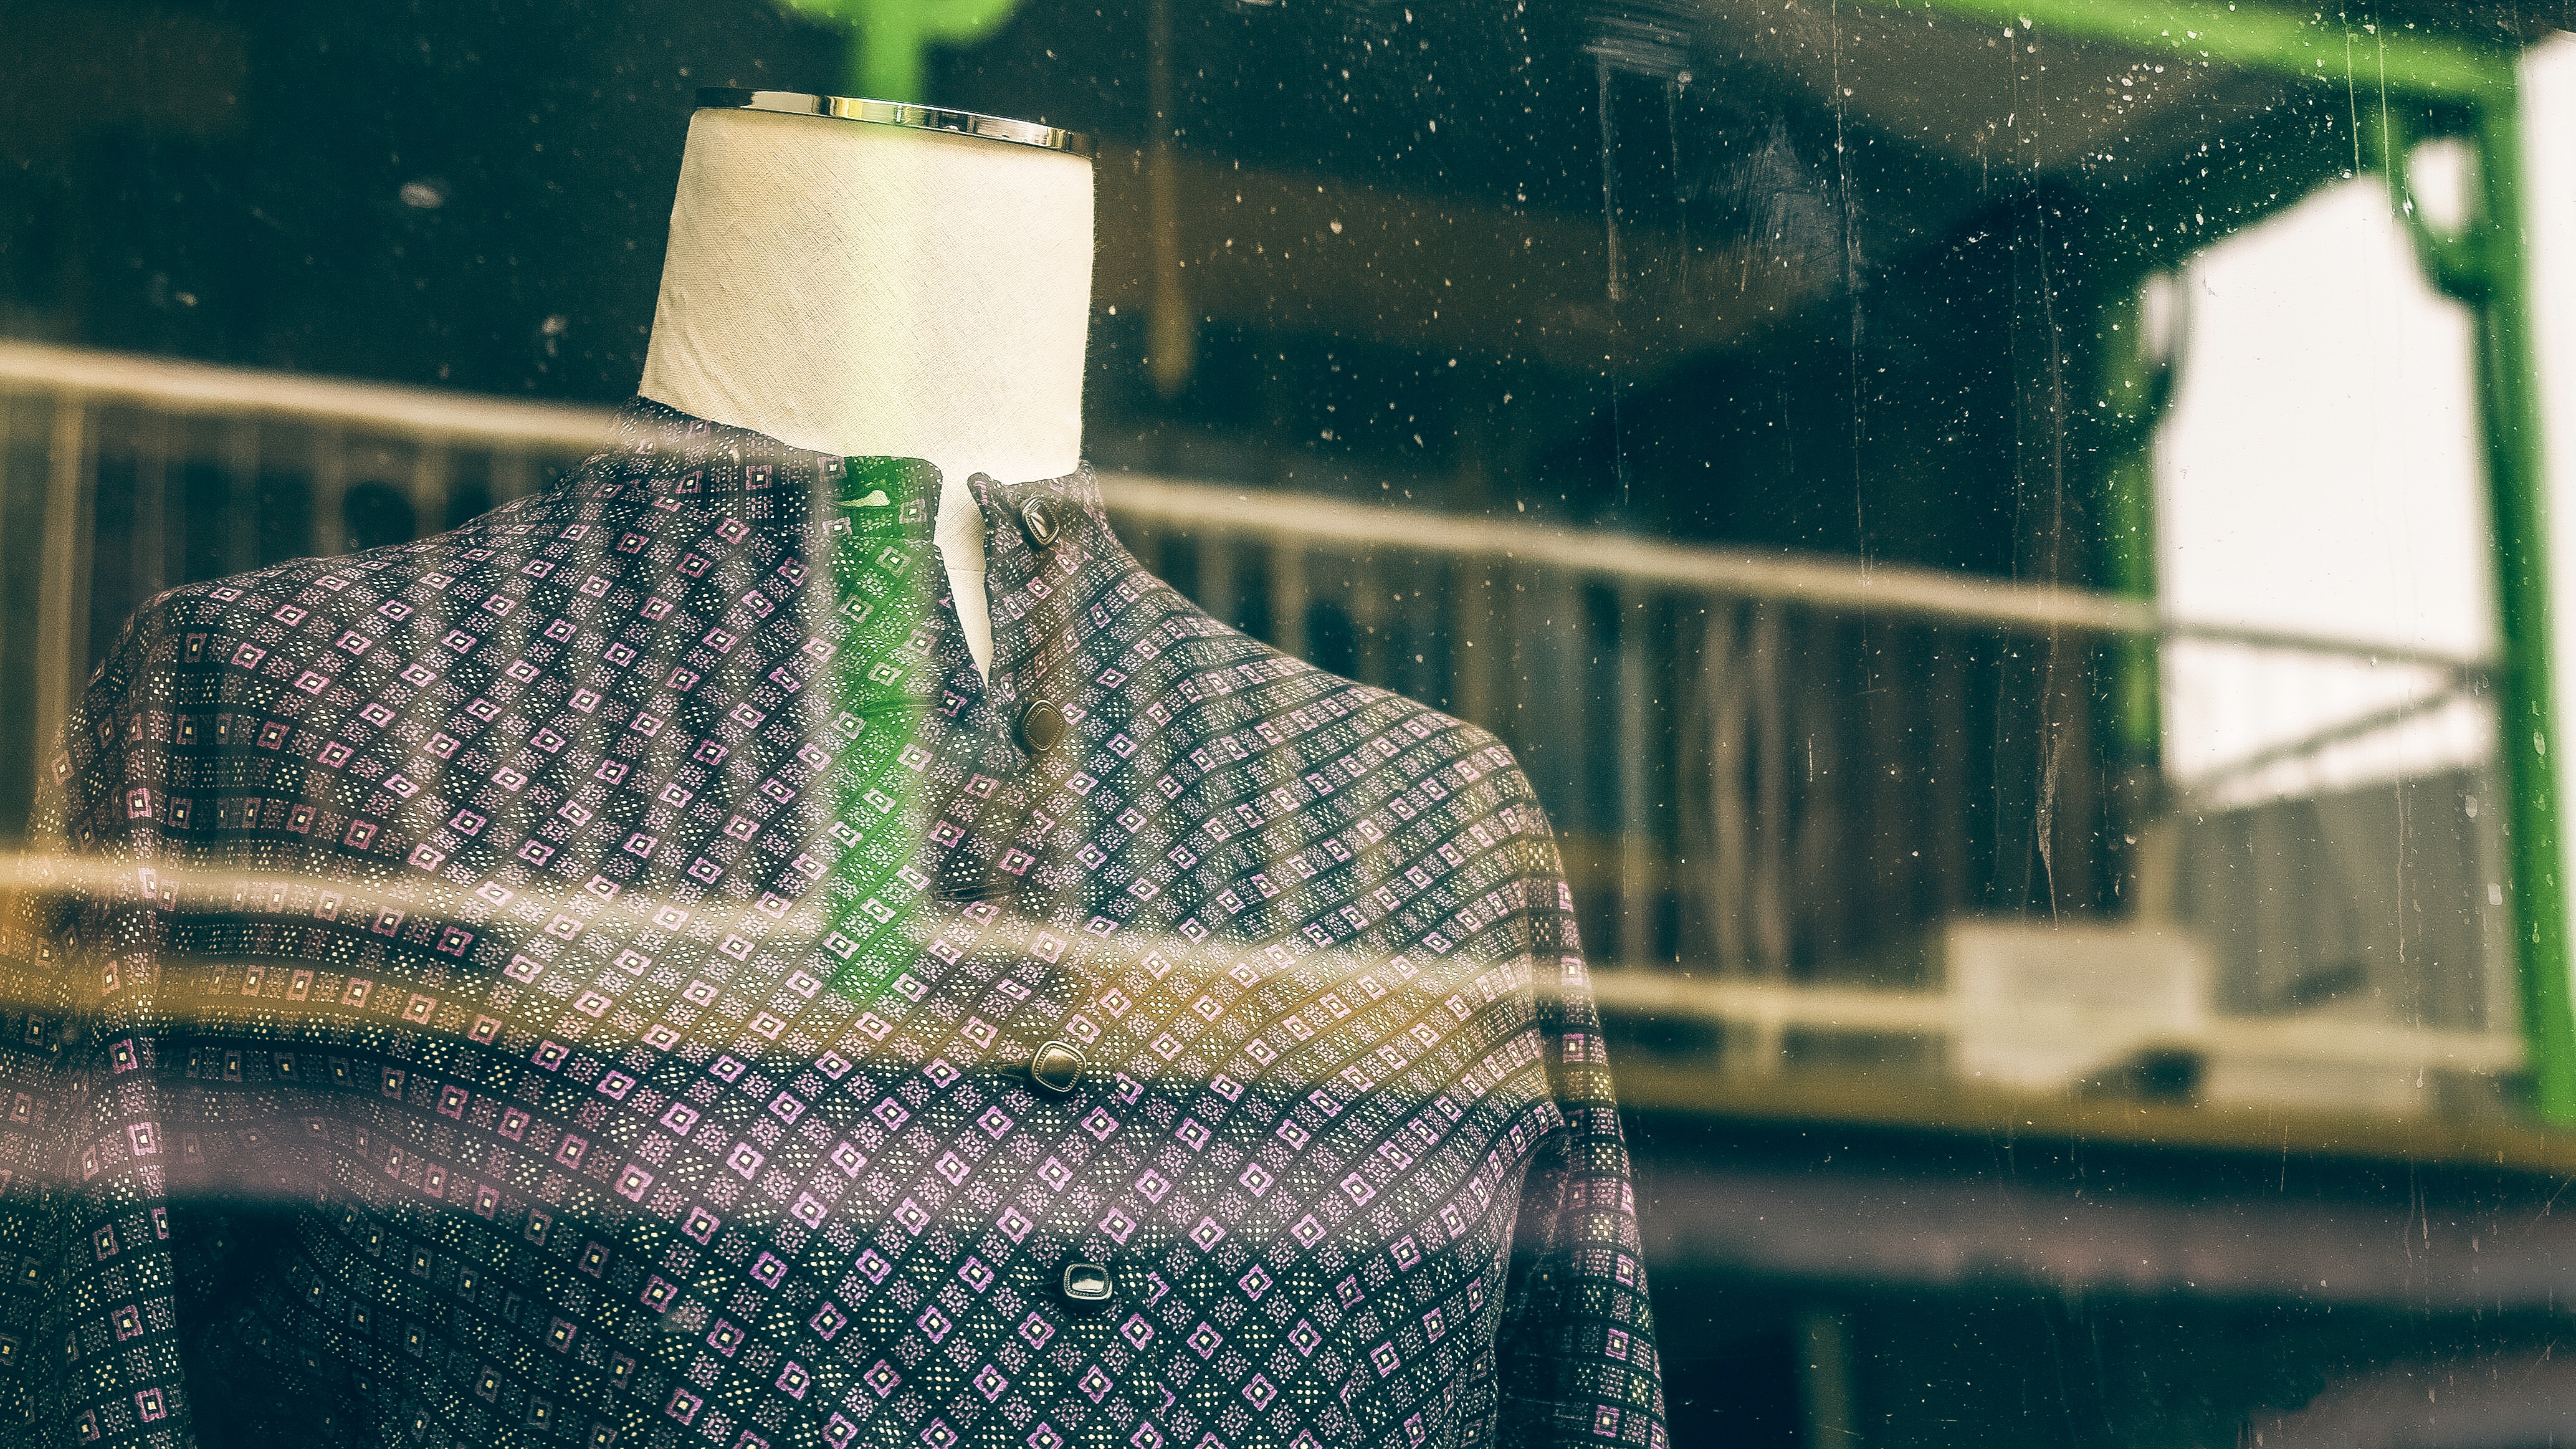
water, light, sunlight, window, glass, green, reflection, color, fashion, shopping, rain drop